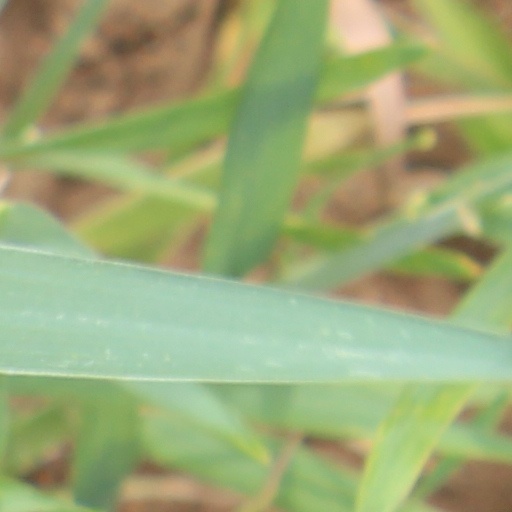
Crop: wheat